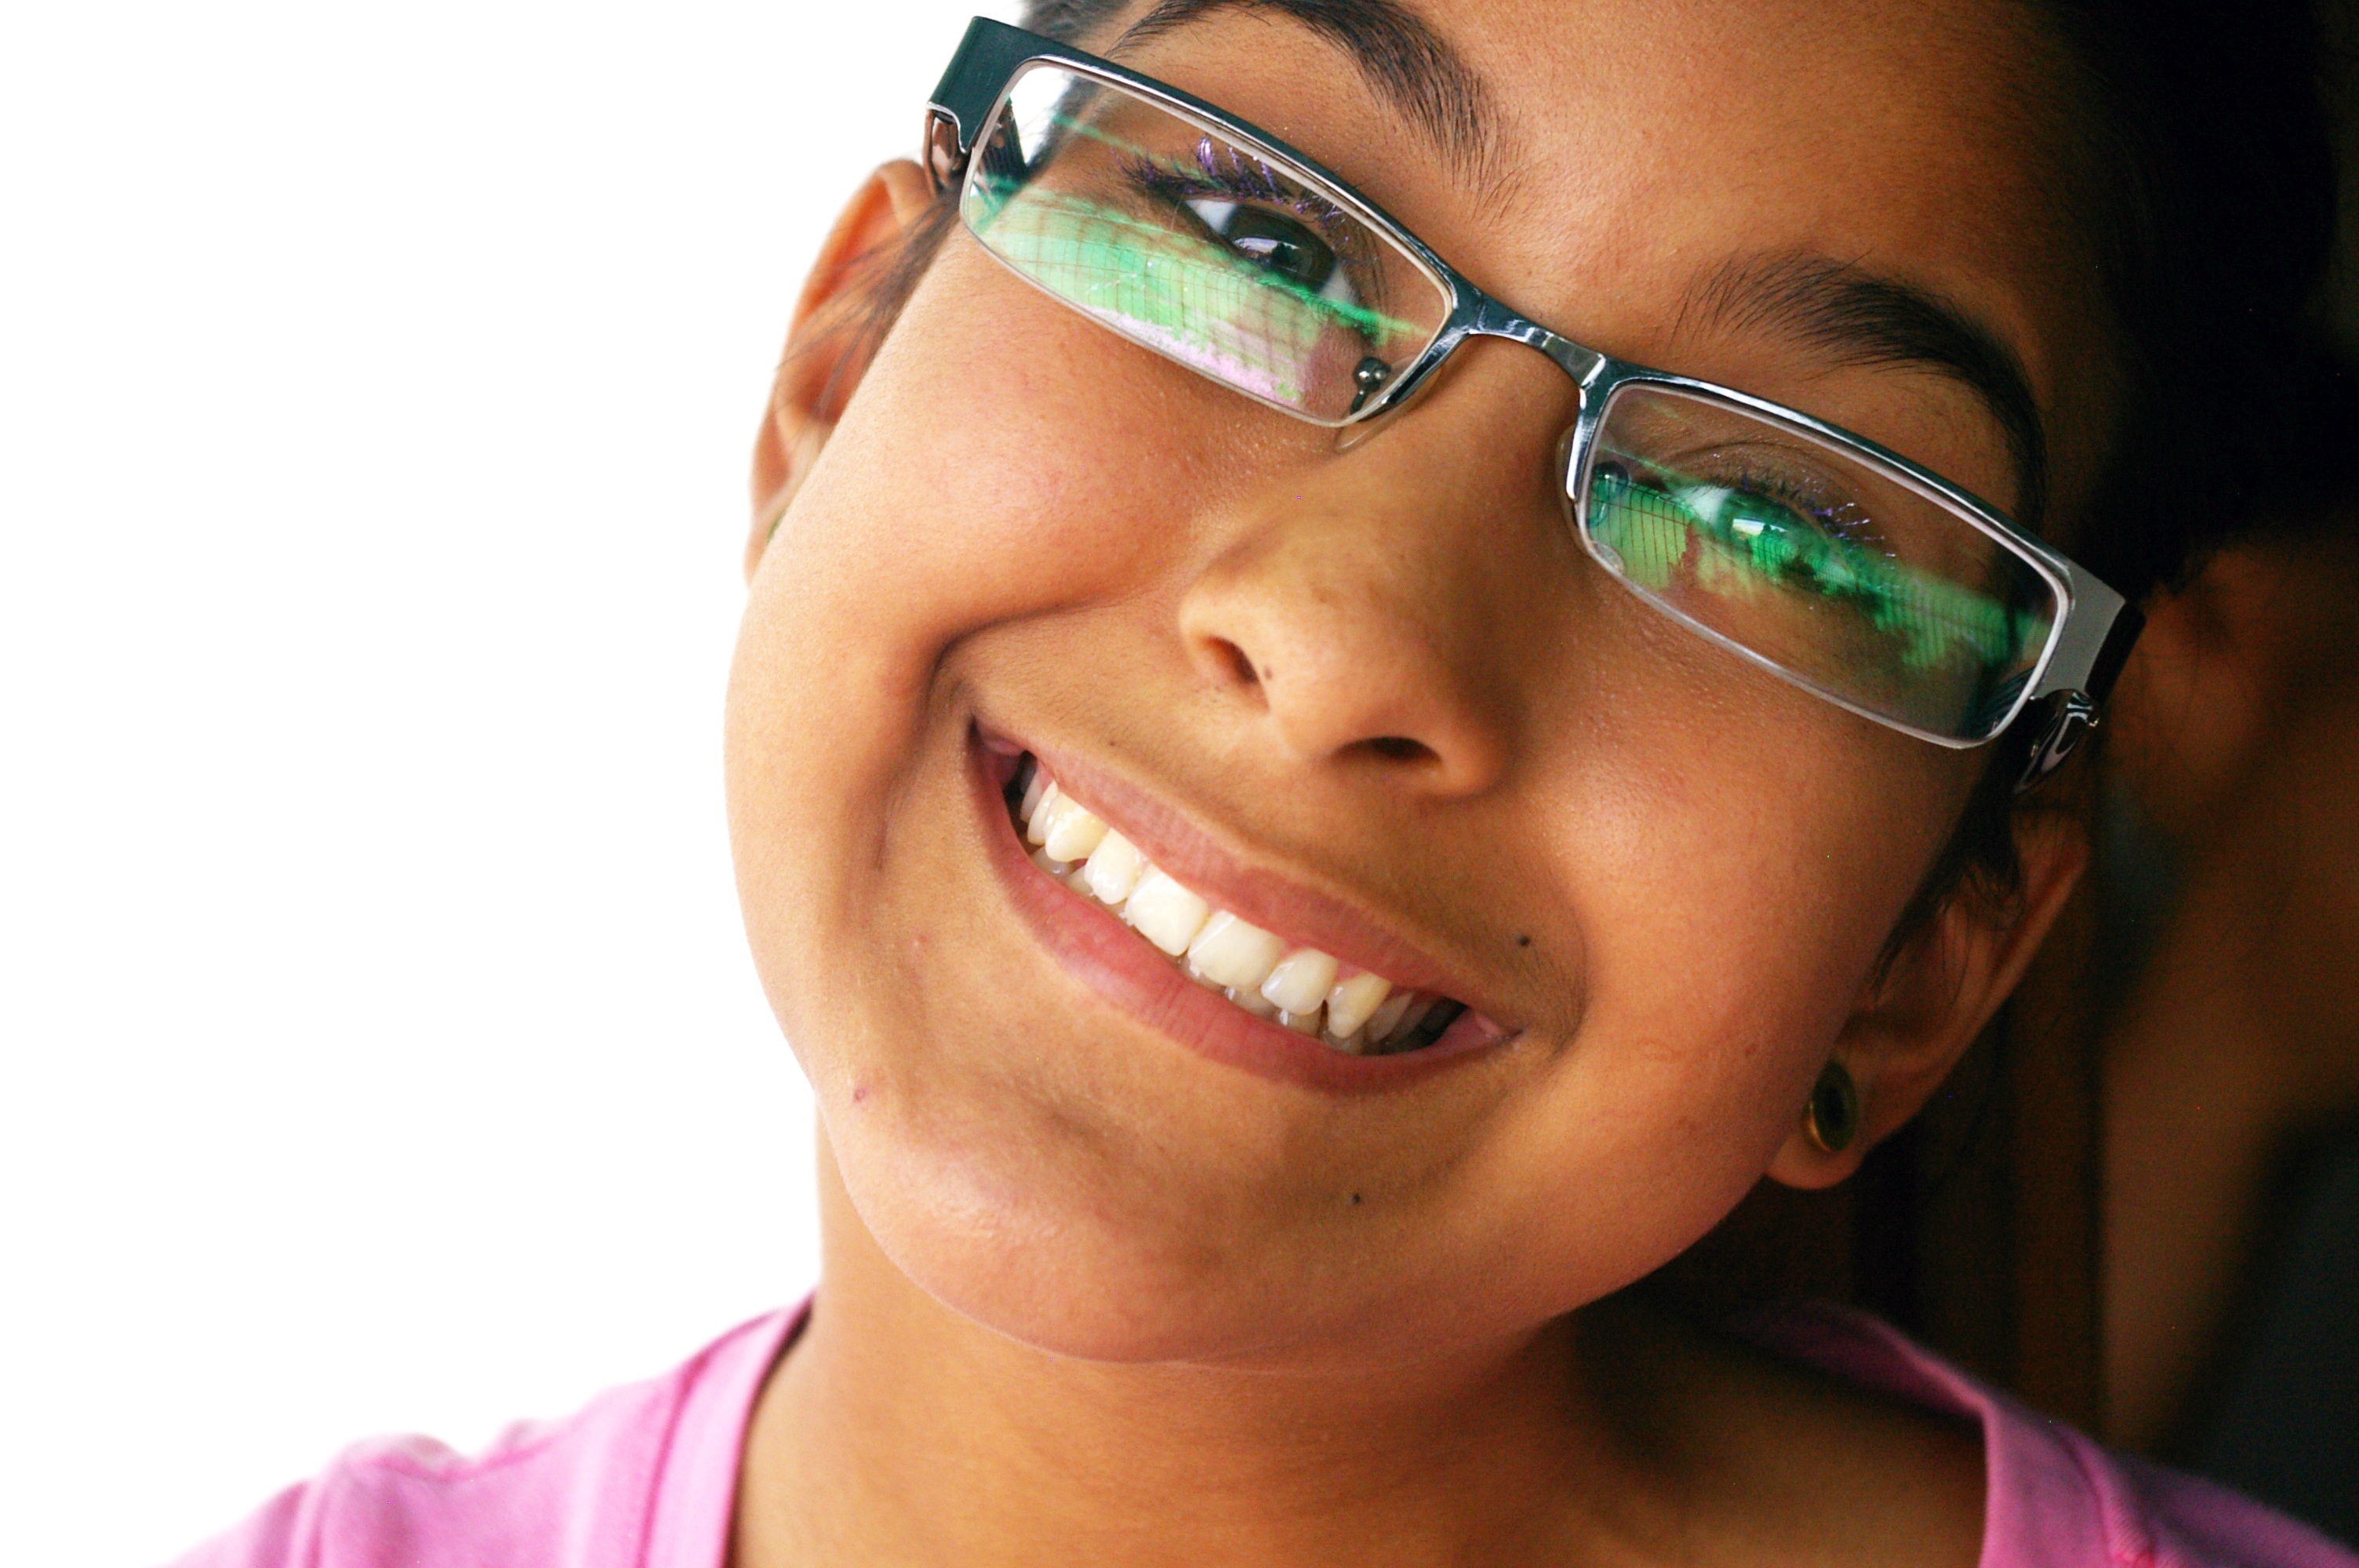
person, girl, portrait, young, facial expression, lip, smile, mouth, long hair, dark hair, close up, human body, black hair, face, nose, women, sunglasses, eye, glasses, head, look, skin, eyewear, beauty, eyebrows, joy, venezuela, organ, tooth, elegance, emotion, bella, sense, female brown, vision care